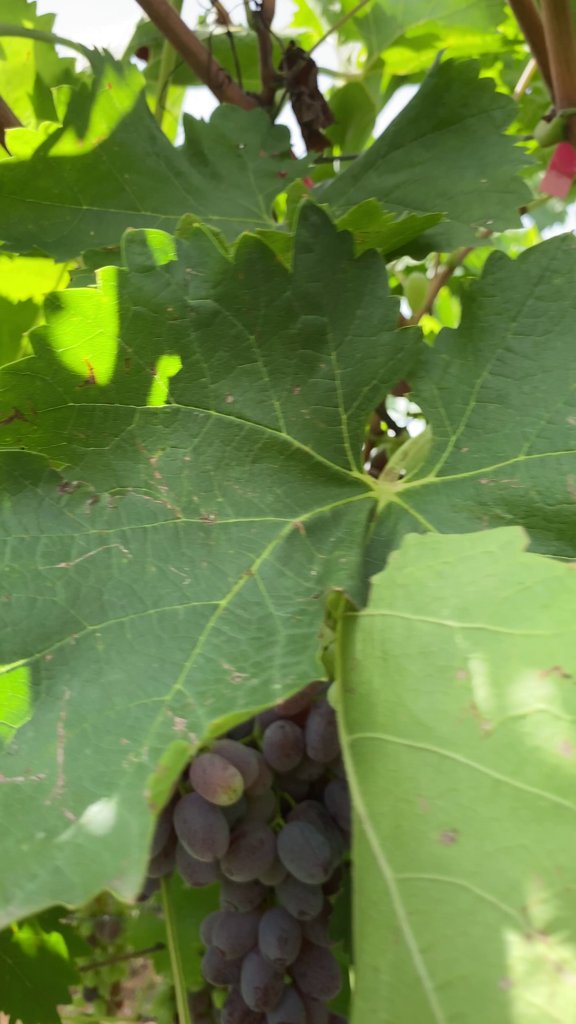
Berries visible: 29
Grape clusters: 2